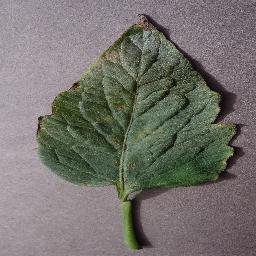
Label: Tomato___Target_Spot